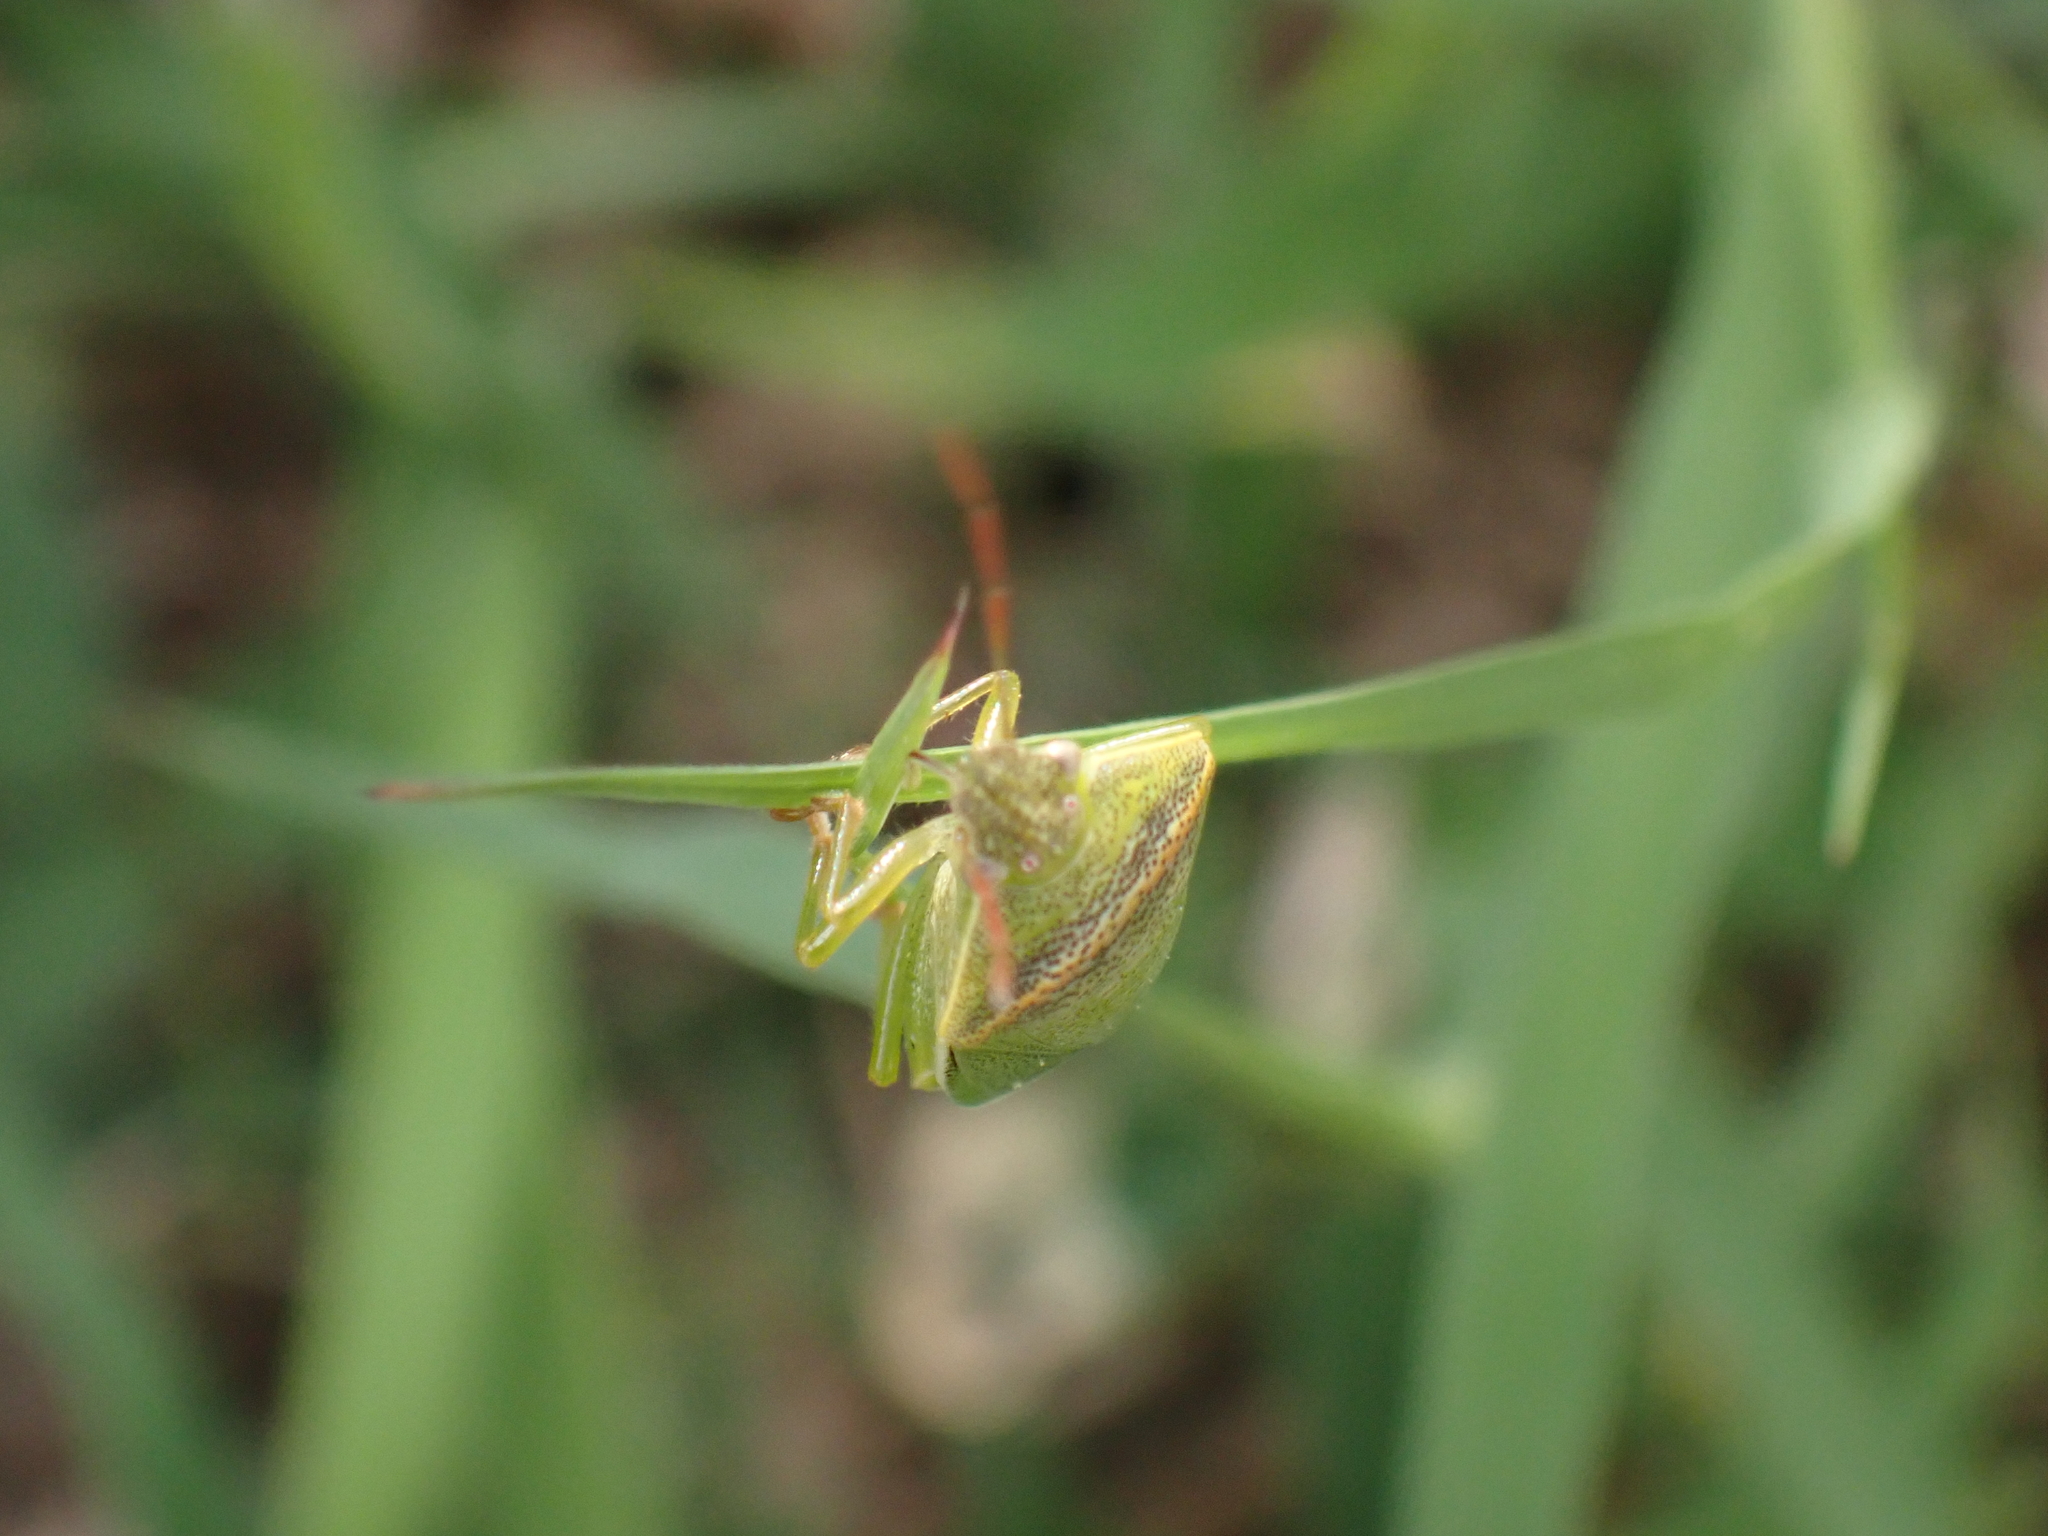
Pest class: stink_bug